Hazy Osterwald

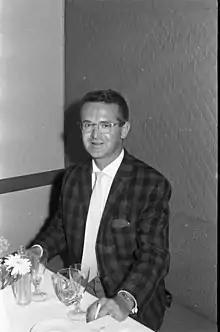
Osterwald in 1963

Rolf Osterwald (February 18, 1922 – February 26, 2012), better known as Hazy Osterwald, was a Swiss jazz bandleader, trumpeter, and vibraphonist.